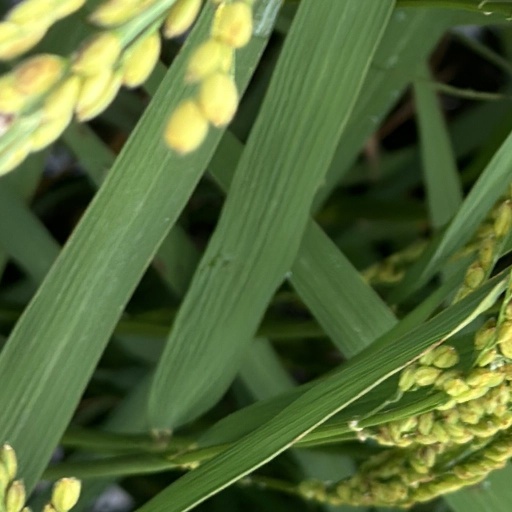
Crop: rice